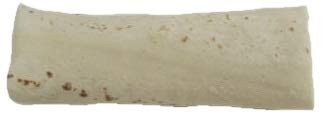
Item Name: Los Cabos Beef and Bean Green Chili Burrito, 4 Ounce -- 72 per case.
Bullet Point: Country of Origin: United States
Value: 288.0
Unit: Ounce

Price: 127.54